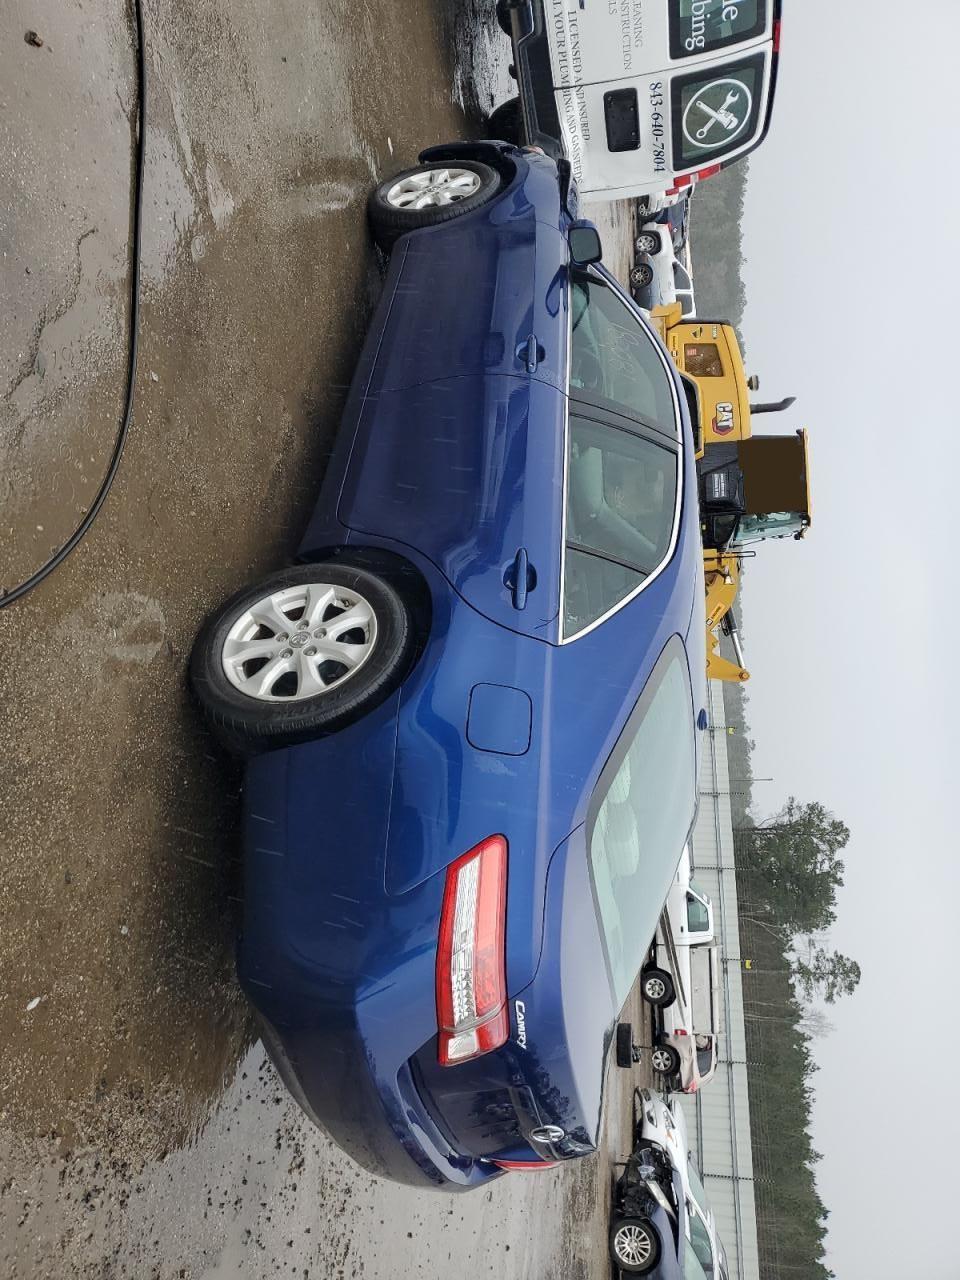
Aucun dommage détecté.
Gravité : aucun